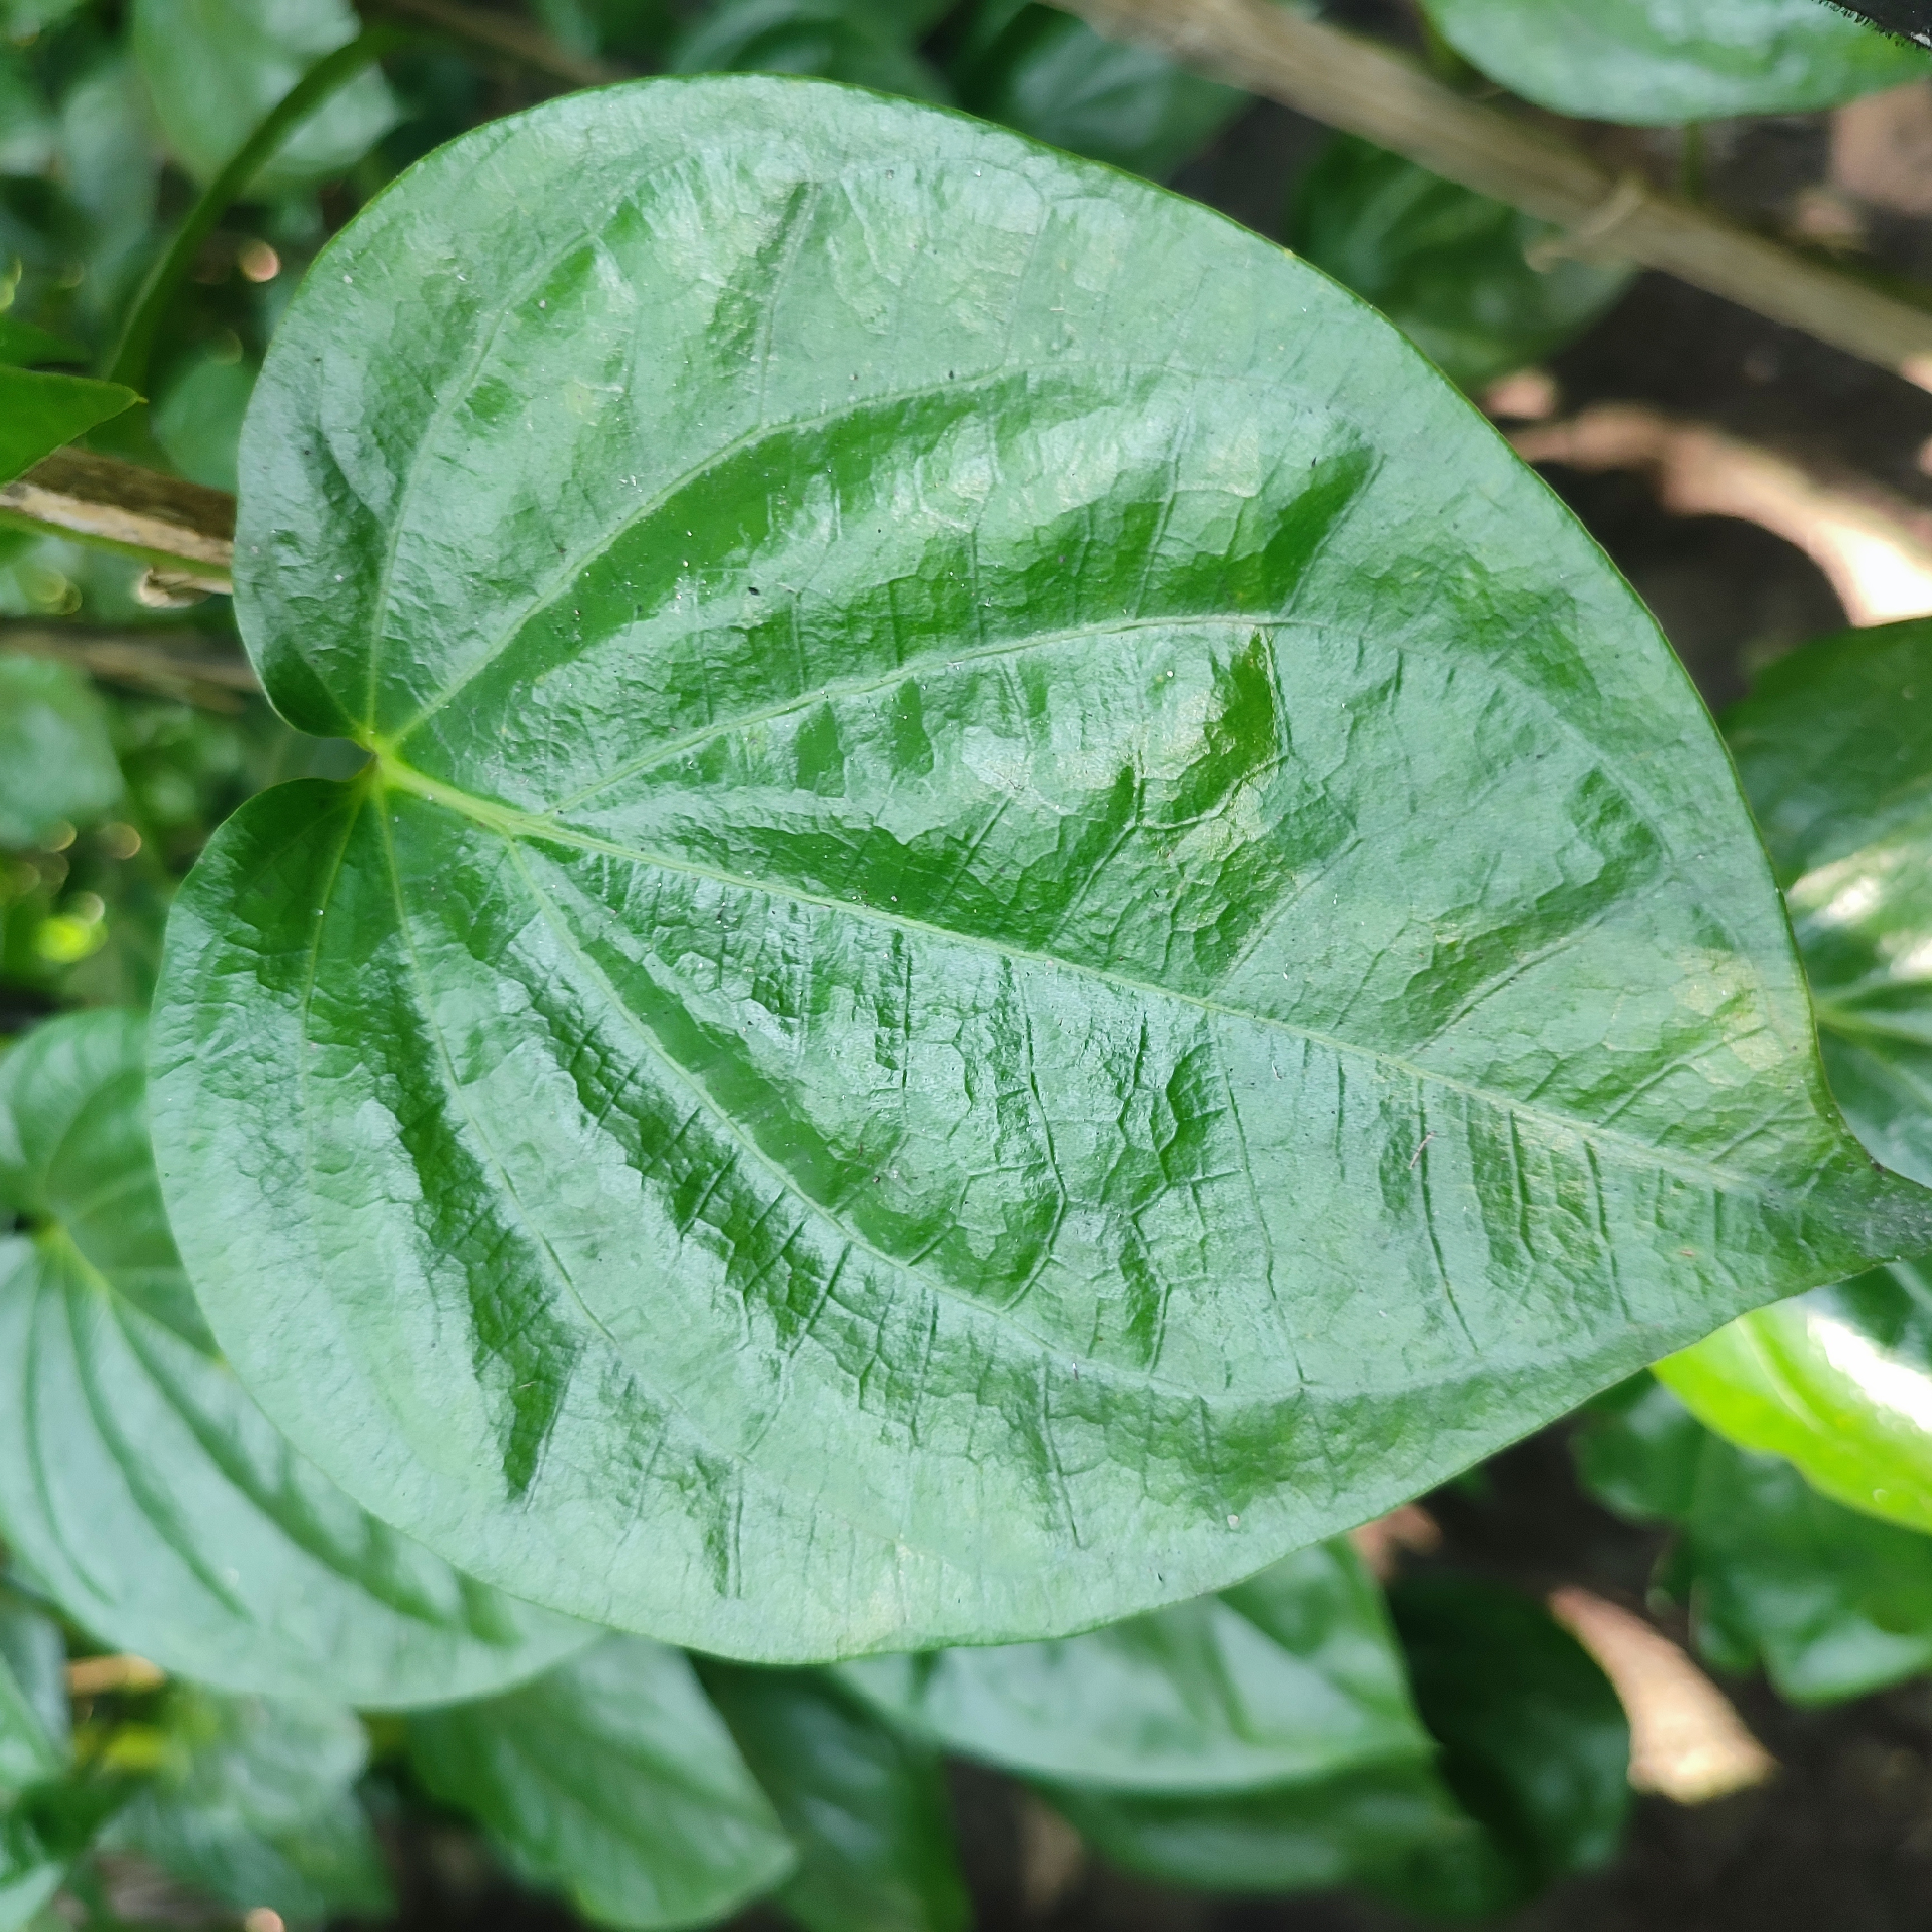
Label: Healthy_Leaf